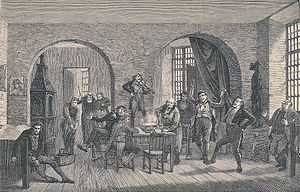
Gæld
Scene fra Gældsfængslet i København i første halvdel af det 19. århundrede. Tegnet af Knud Gamborg, stukket af P.H. Hansen.
Gæld betragtes som et tilgodehavende en fysisk eller juridisk person har mod en anden.